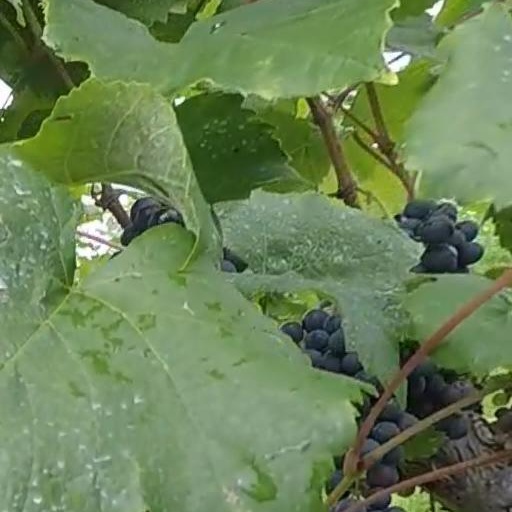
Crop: grape